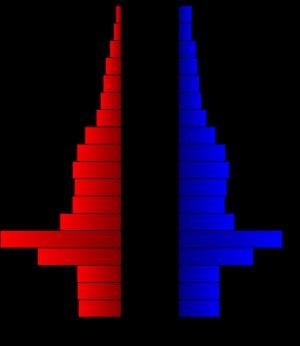
Le comté de Champaign est un comté de l'État américain de l'Illinois. En recensement de 2010, sa population était de 201 081 habitants. Le siège du comté est à Urbana, à proximité de la ville de Champaign avec laquelle elle forme l'aire métropolitaine de Champaign-Urbana.